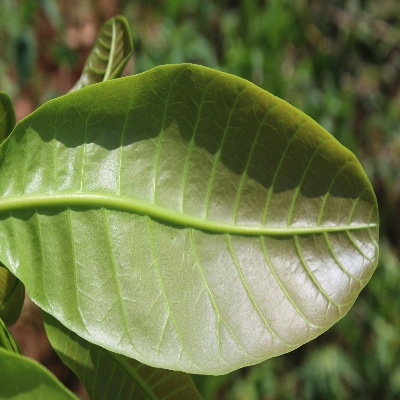
Crop: Cashew
Condition: healthy